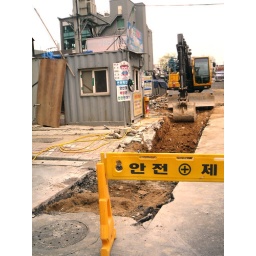
around the corner from my apartment - note cute construction worker sign